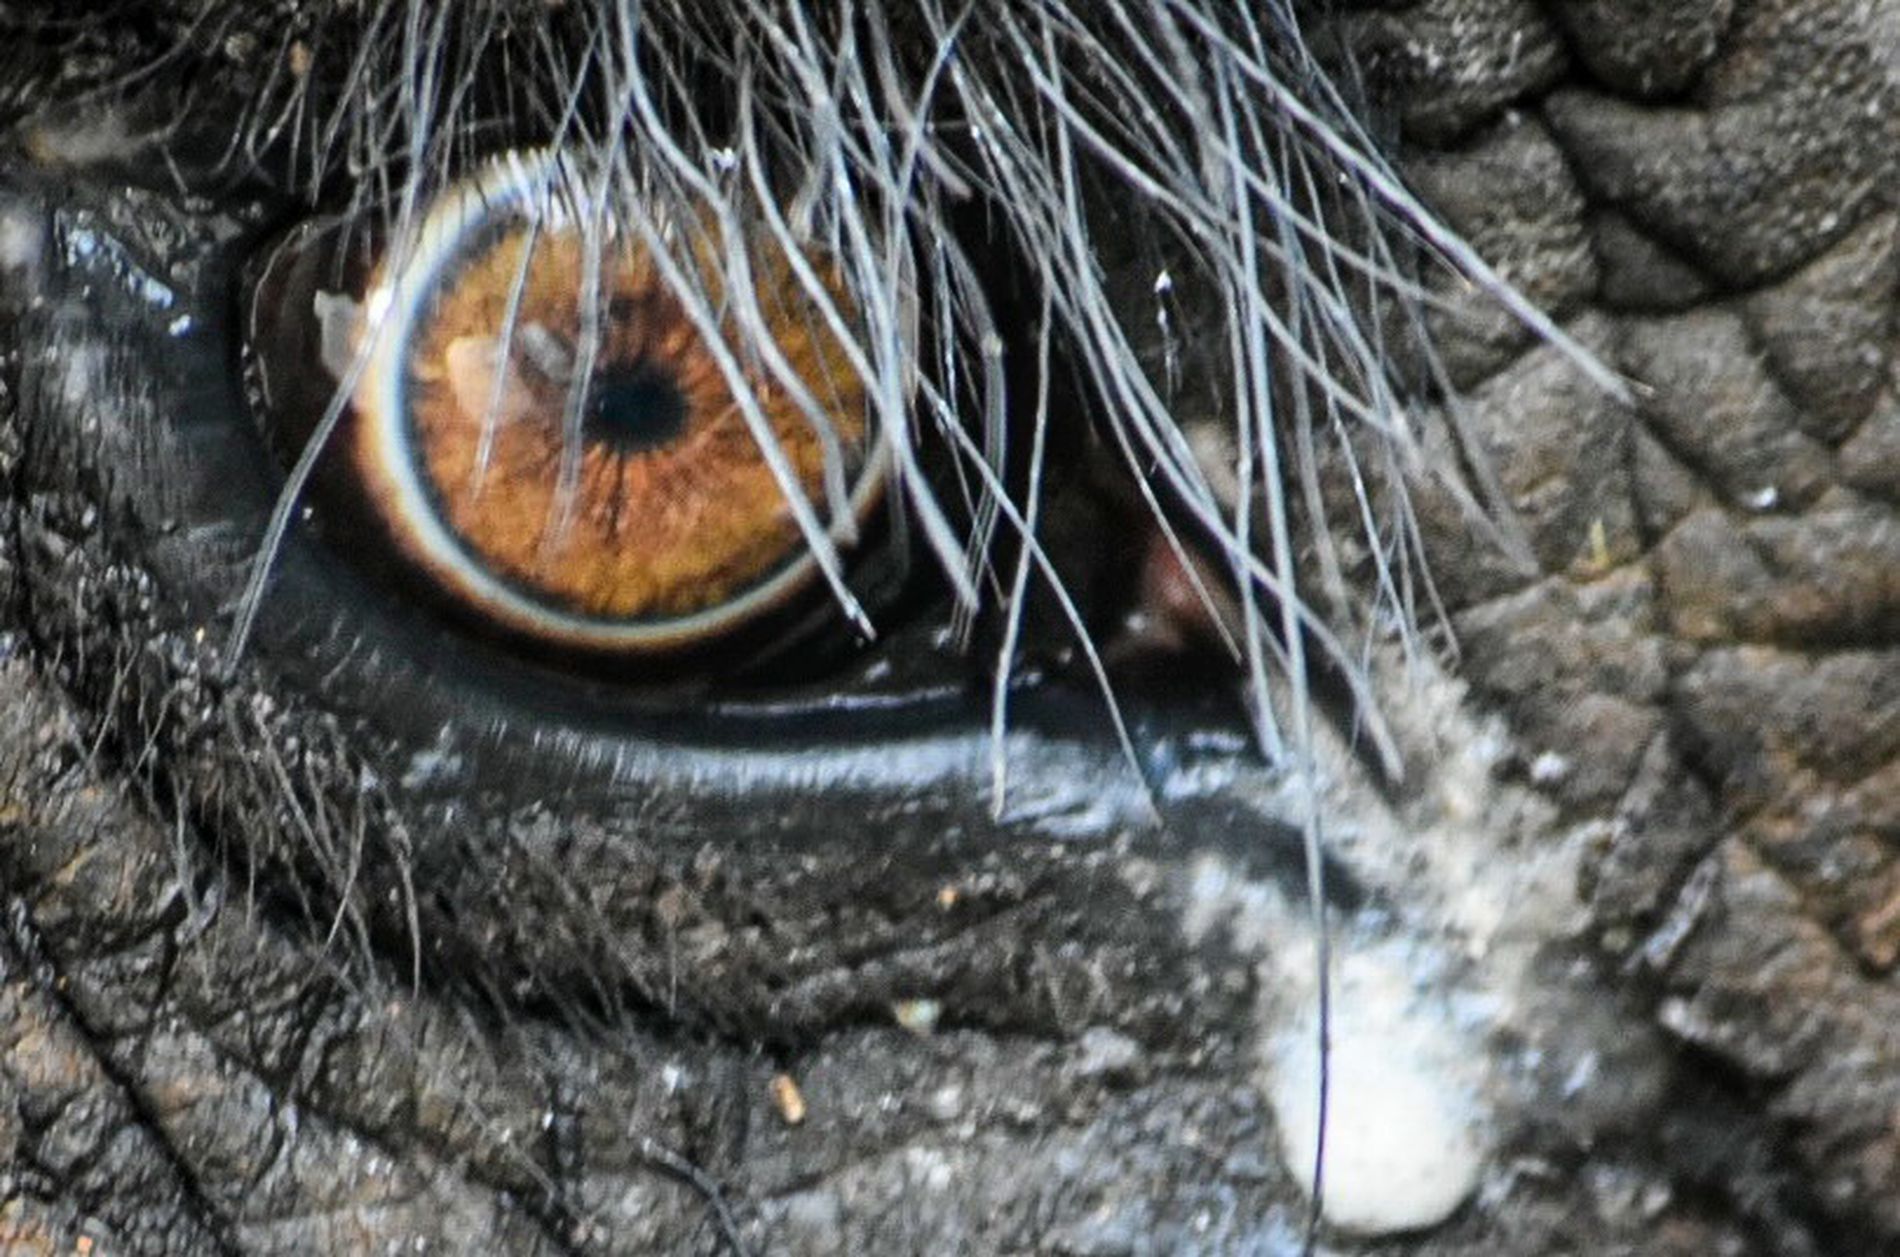
Sad Elephant
A close-up Shot shows an elephant's sorrowful expression. It's brown eye, its tearful gaze, and emphasizing the texture of its wrinkled skin.
Extreme close-up from a frontal angle focusing on the elephant's tearful eye. The lighting highlights the texture of the wrinkled skin. The gray elephant color dominates the scene. A sad scene that evokes sympathy.
Labels: Animal, Beak, Bird, Elephant, Mammal, Wildlife, Insect, Invertebrate, Vulture, Zoo, Emu, Face, Head, Person, Crocodile, Reptile
Camera: NIKON CORPORATION NIKON D3400
Lens: AF-S DX VR Nikkor 55-300mm 4.5-5.6G ED
Aperture: F5.6
Exposure: 1/250 sec
ISO: 2500
Focal length: 300